Butlin's

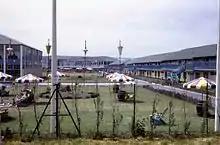
Butlins Bognor Regis in 1962

Butlins resorts offer various accommodation options to cater for different tastes and budgets. These range from "Standard" rooms and apartments to "Silver", "Gold", and "Deluxe" rooms and apartments for higher levels of luxury. There are also "BlueSkies" apartments available at Minehead, and 3 luxury hotels at Butlin's Bognor.